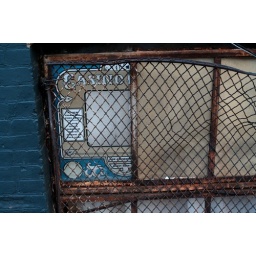
sign in window